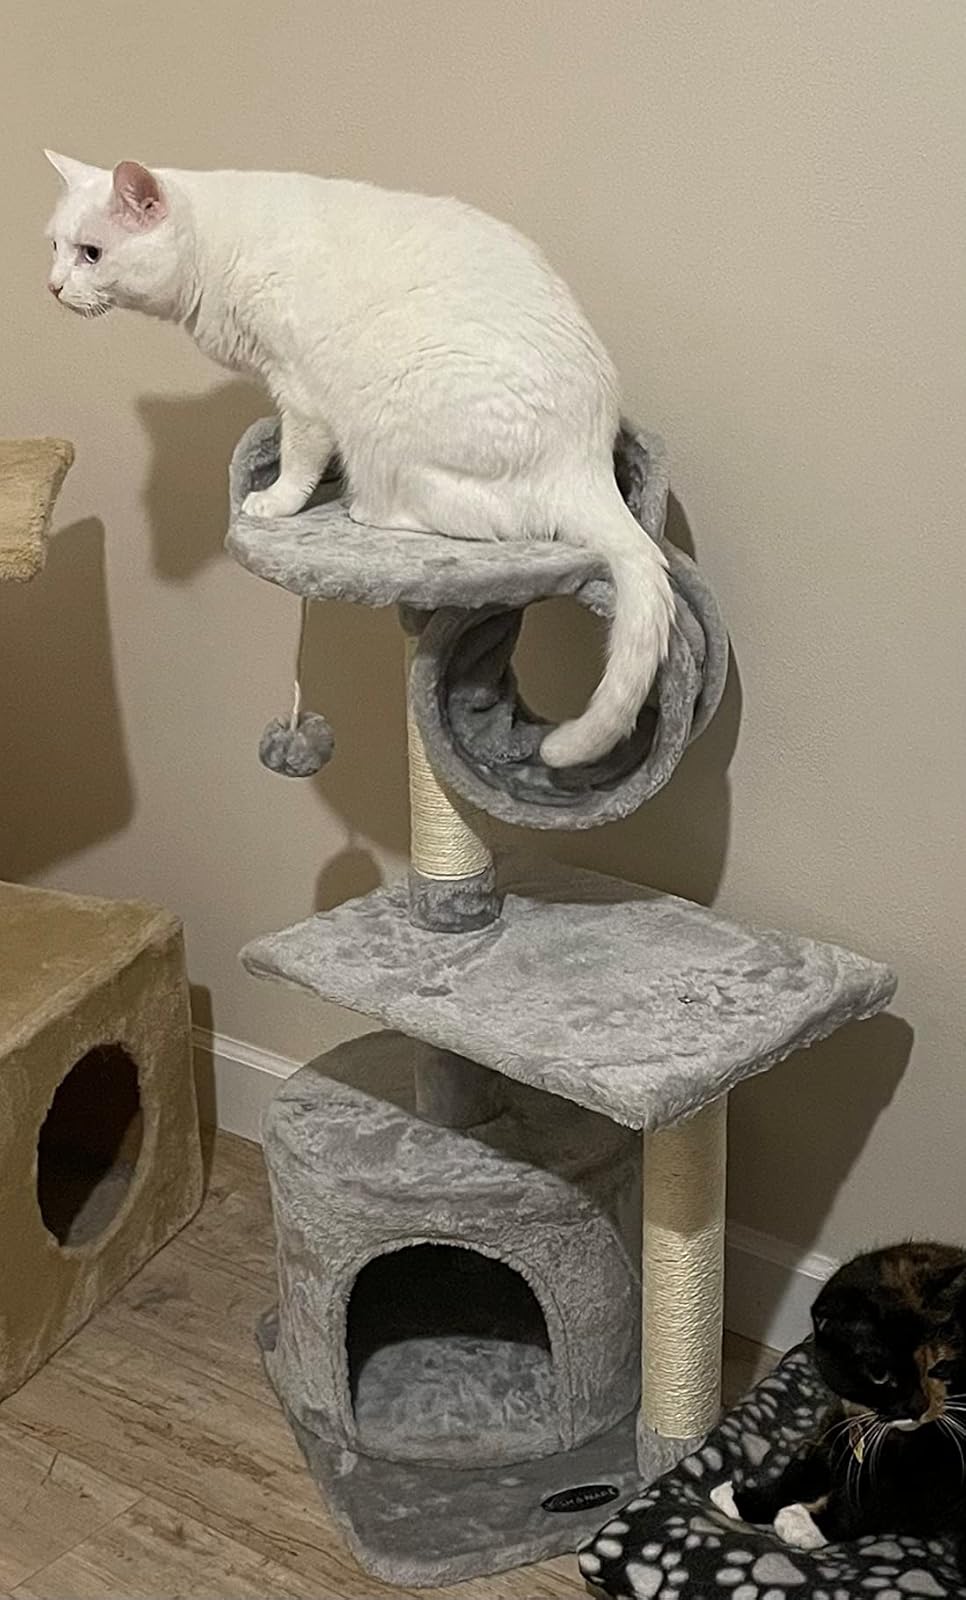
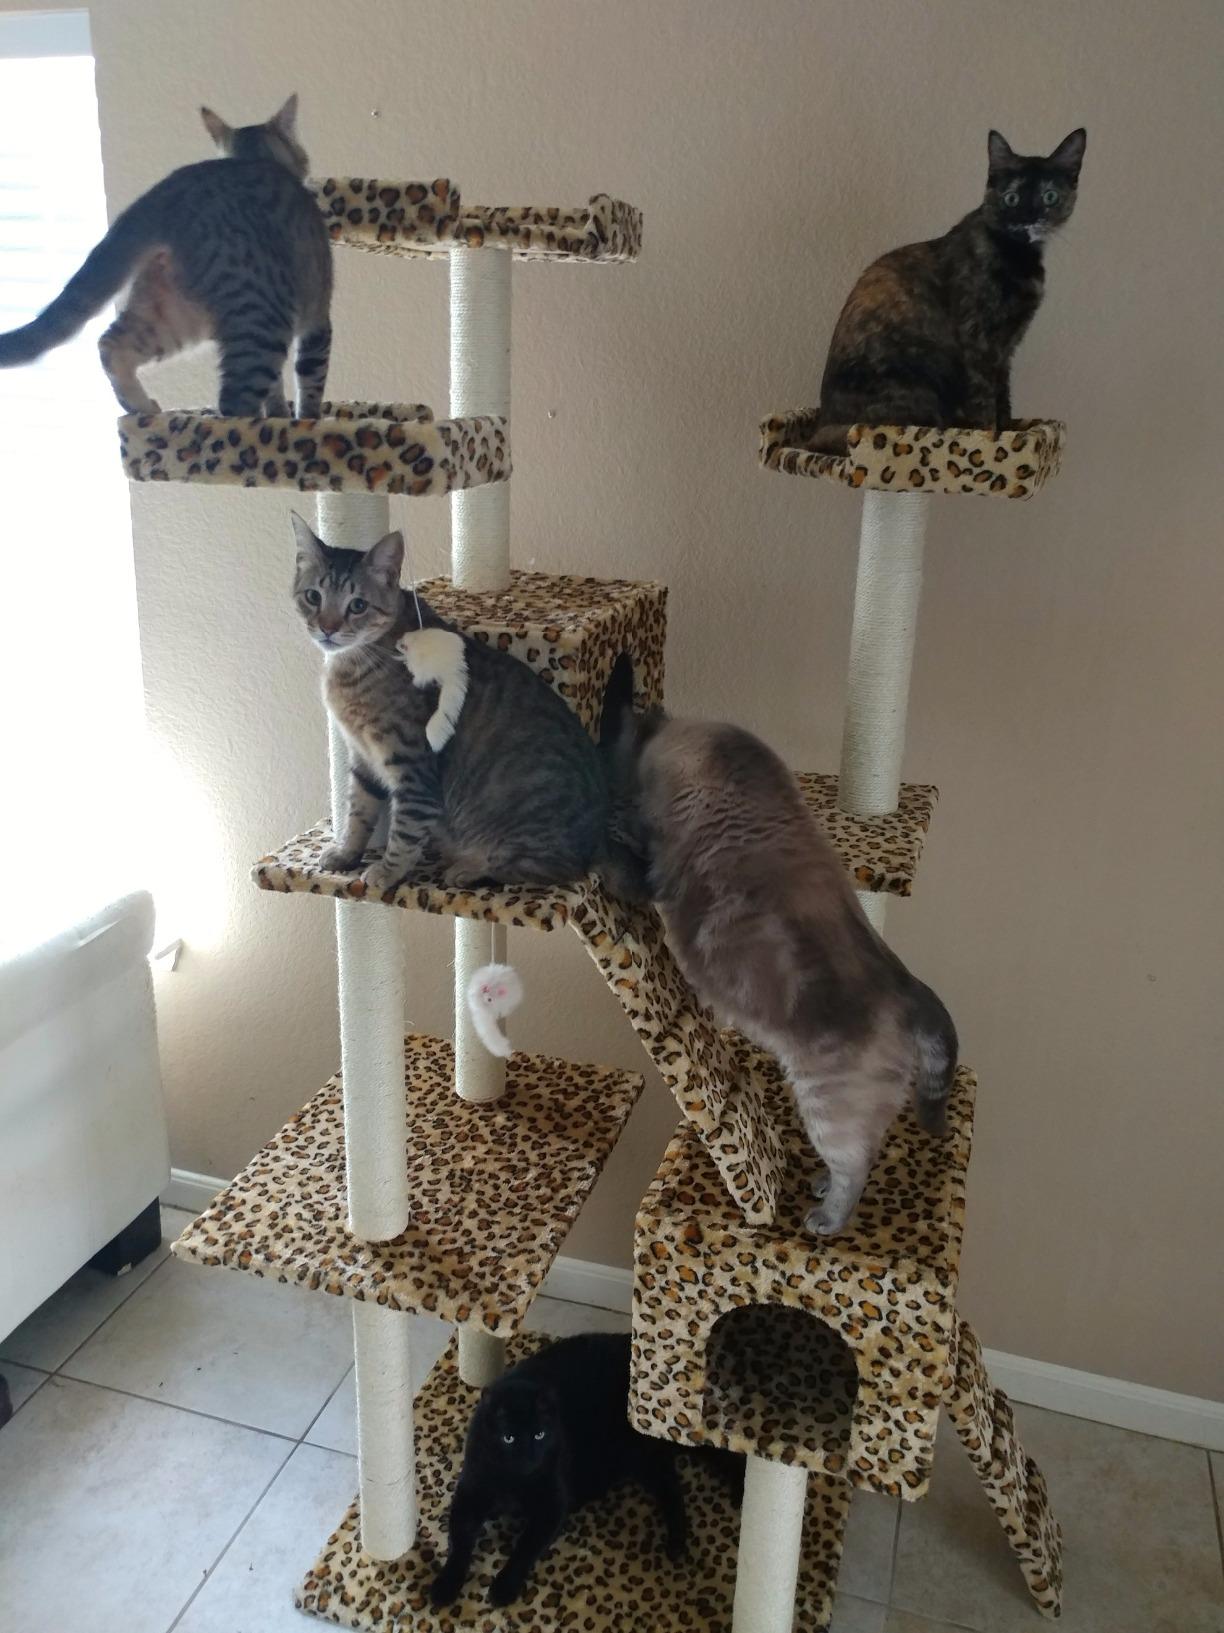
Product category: items_cat tree
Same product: no